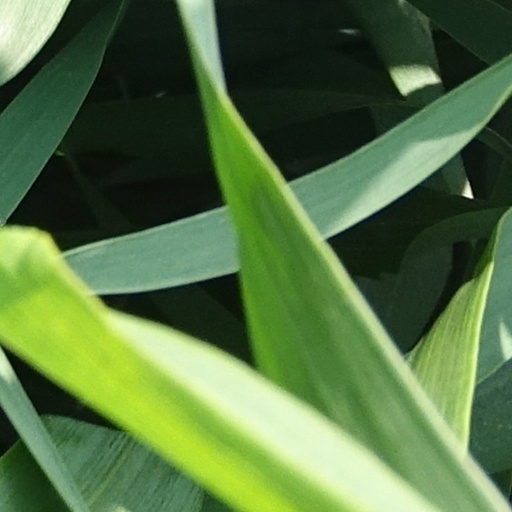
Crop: wheat